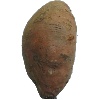
Label: Potato Sweet 1